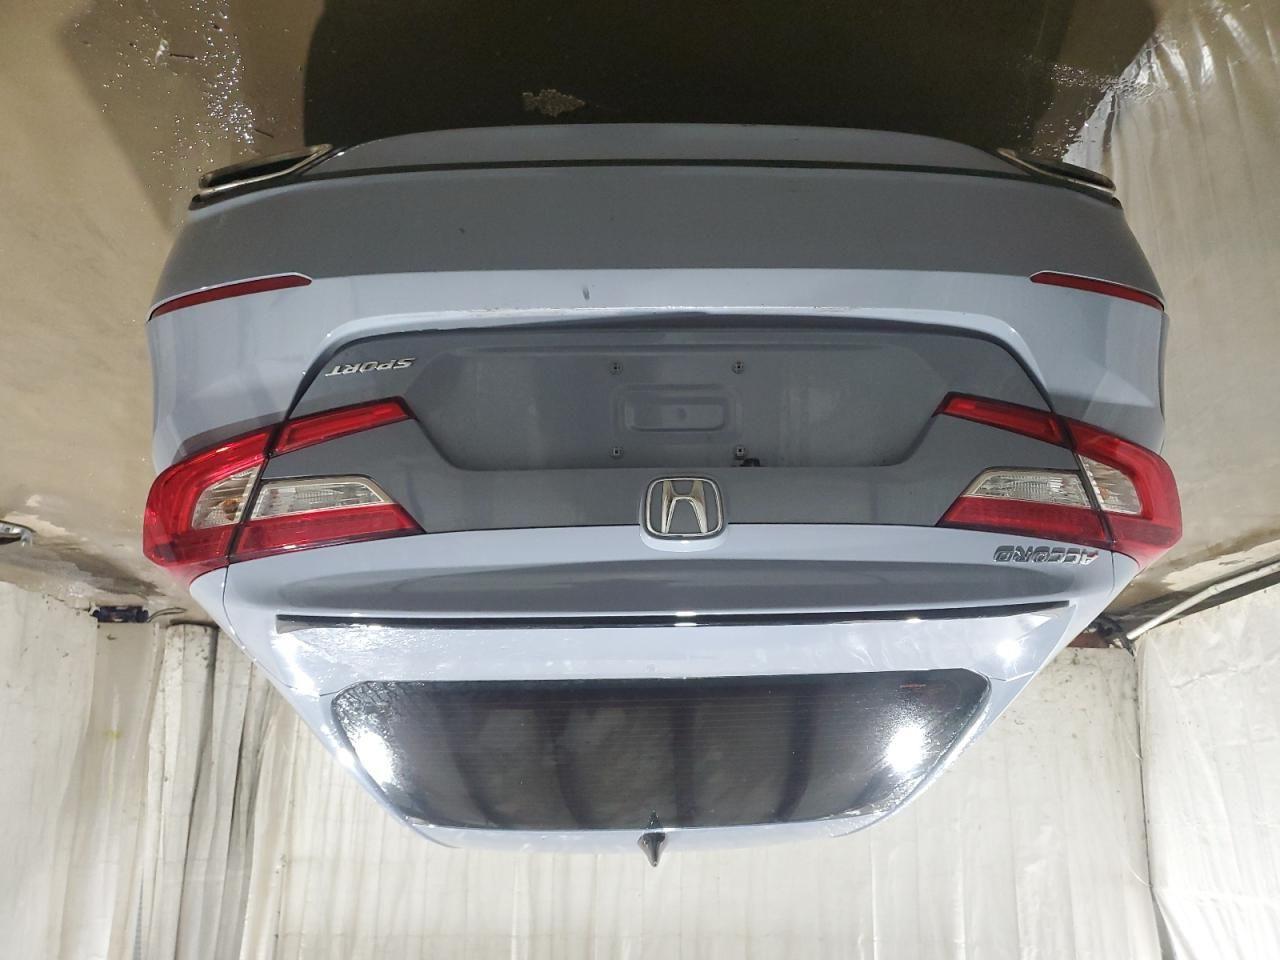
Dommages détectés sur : pare-choc arrière, plaque d'immatriculation arrière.
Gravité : majeur